Ed and His Dead Mother

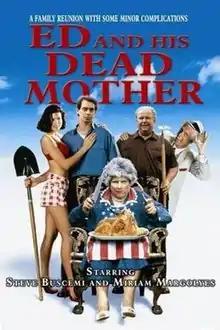
Theatrical release poster

Ed and His Dead Mother is a 1993 American dark comedy film starring Steve Buscemi, Miriam Margolyes, and Ned Beatty.